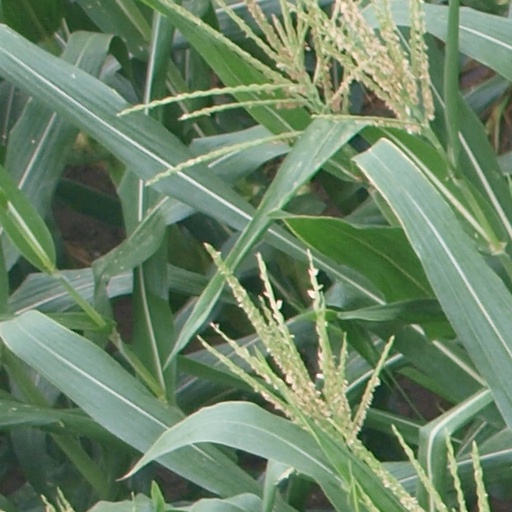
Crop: maize; corn